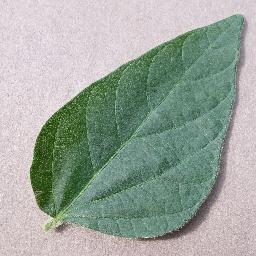
Label: Soybean___healthy